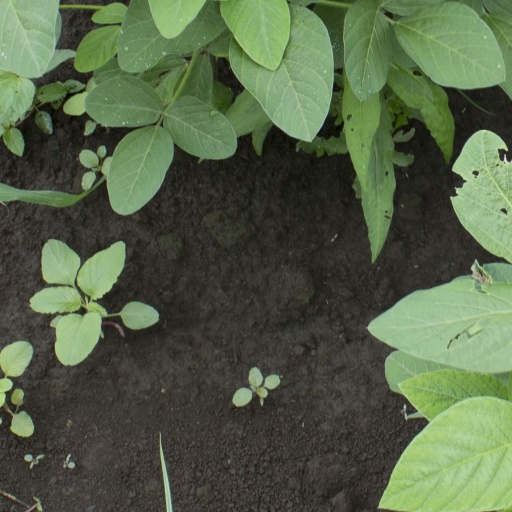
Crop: soybean